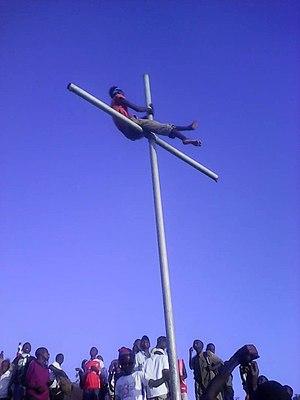
Kalongo est une ville de la région du Nord de l'Ouganda qui se trouve dans le district d'Agago.